Polo Grounds

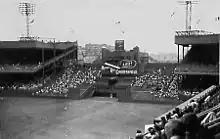
Center field in the 1950s, with famous Chesterfield cigarettes advertisement visible above the clubhouse

Frustrated with the Polo Grounds being obsolete and dilapidated, and with no maintenance staff or prospect of the stadium being renovated, Stoneham seriously considered having the Giants become tenants of the Yankees in the Bronx, or moving to a proposed stadium that would have been owned by the city.